AV-TM 300

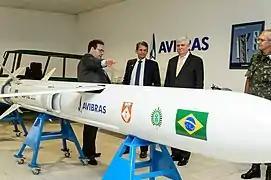

The AV-TM 300 Tactical Missile or MTC-300 (Míssil Tático de Cruzeiro) is a Brazilian cruise missile developed by Avibras for the Astros II system. Nicknamed "Matador" ("killer"), it is projected to be a less expensive alternative to the American BGM-109 Tomahawk. The missile is equipped with a central computer that combines a Ring laser gyroscope, connected to an active GPS navigation device that uninterruptedly supplies positioning information for course correction. Apparently there also will be a naval version called X-300. The missile can use a single warhead of 200 to 500 kg high explosive or cluster munition warhead with 64 submunitions for anti-personnel or anti-tank targets.